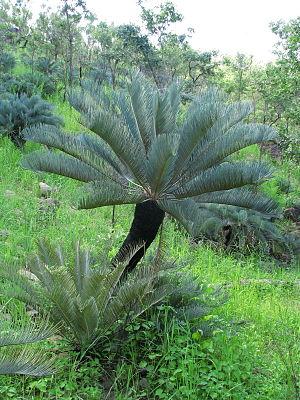
Cycas platyphylla est une espèce de plantes arborescentes de l'embranchement des Cycadophytes originaire du Queensland en Australie.